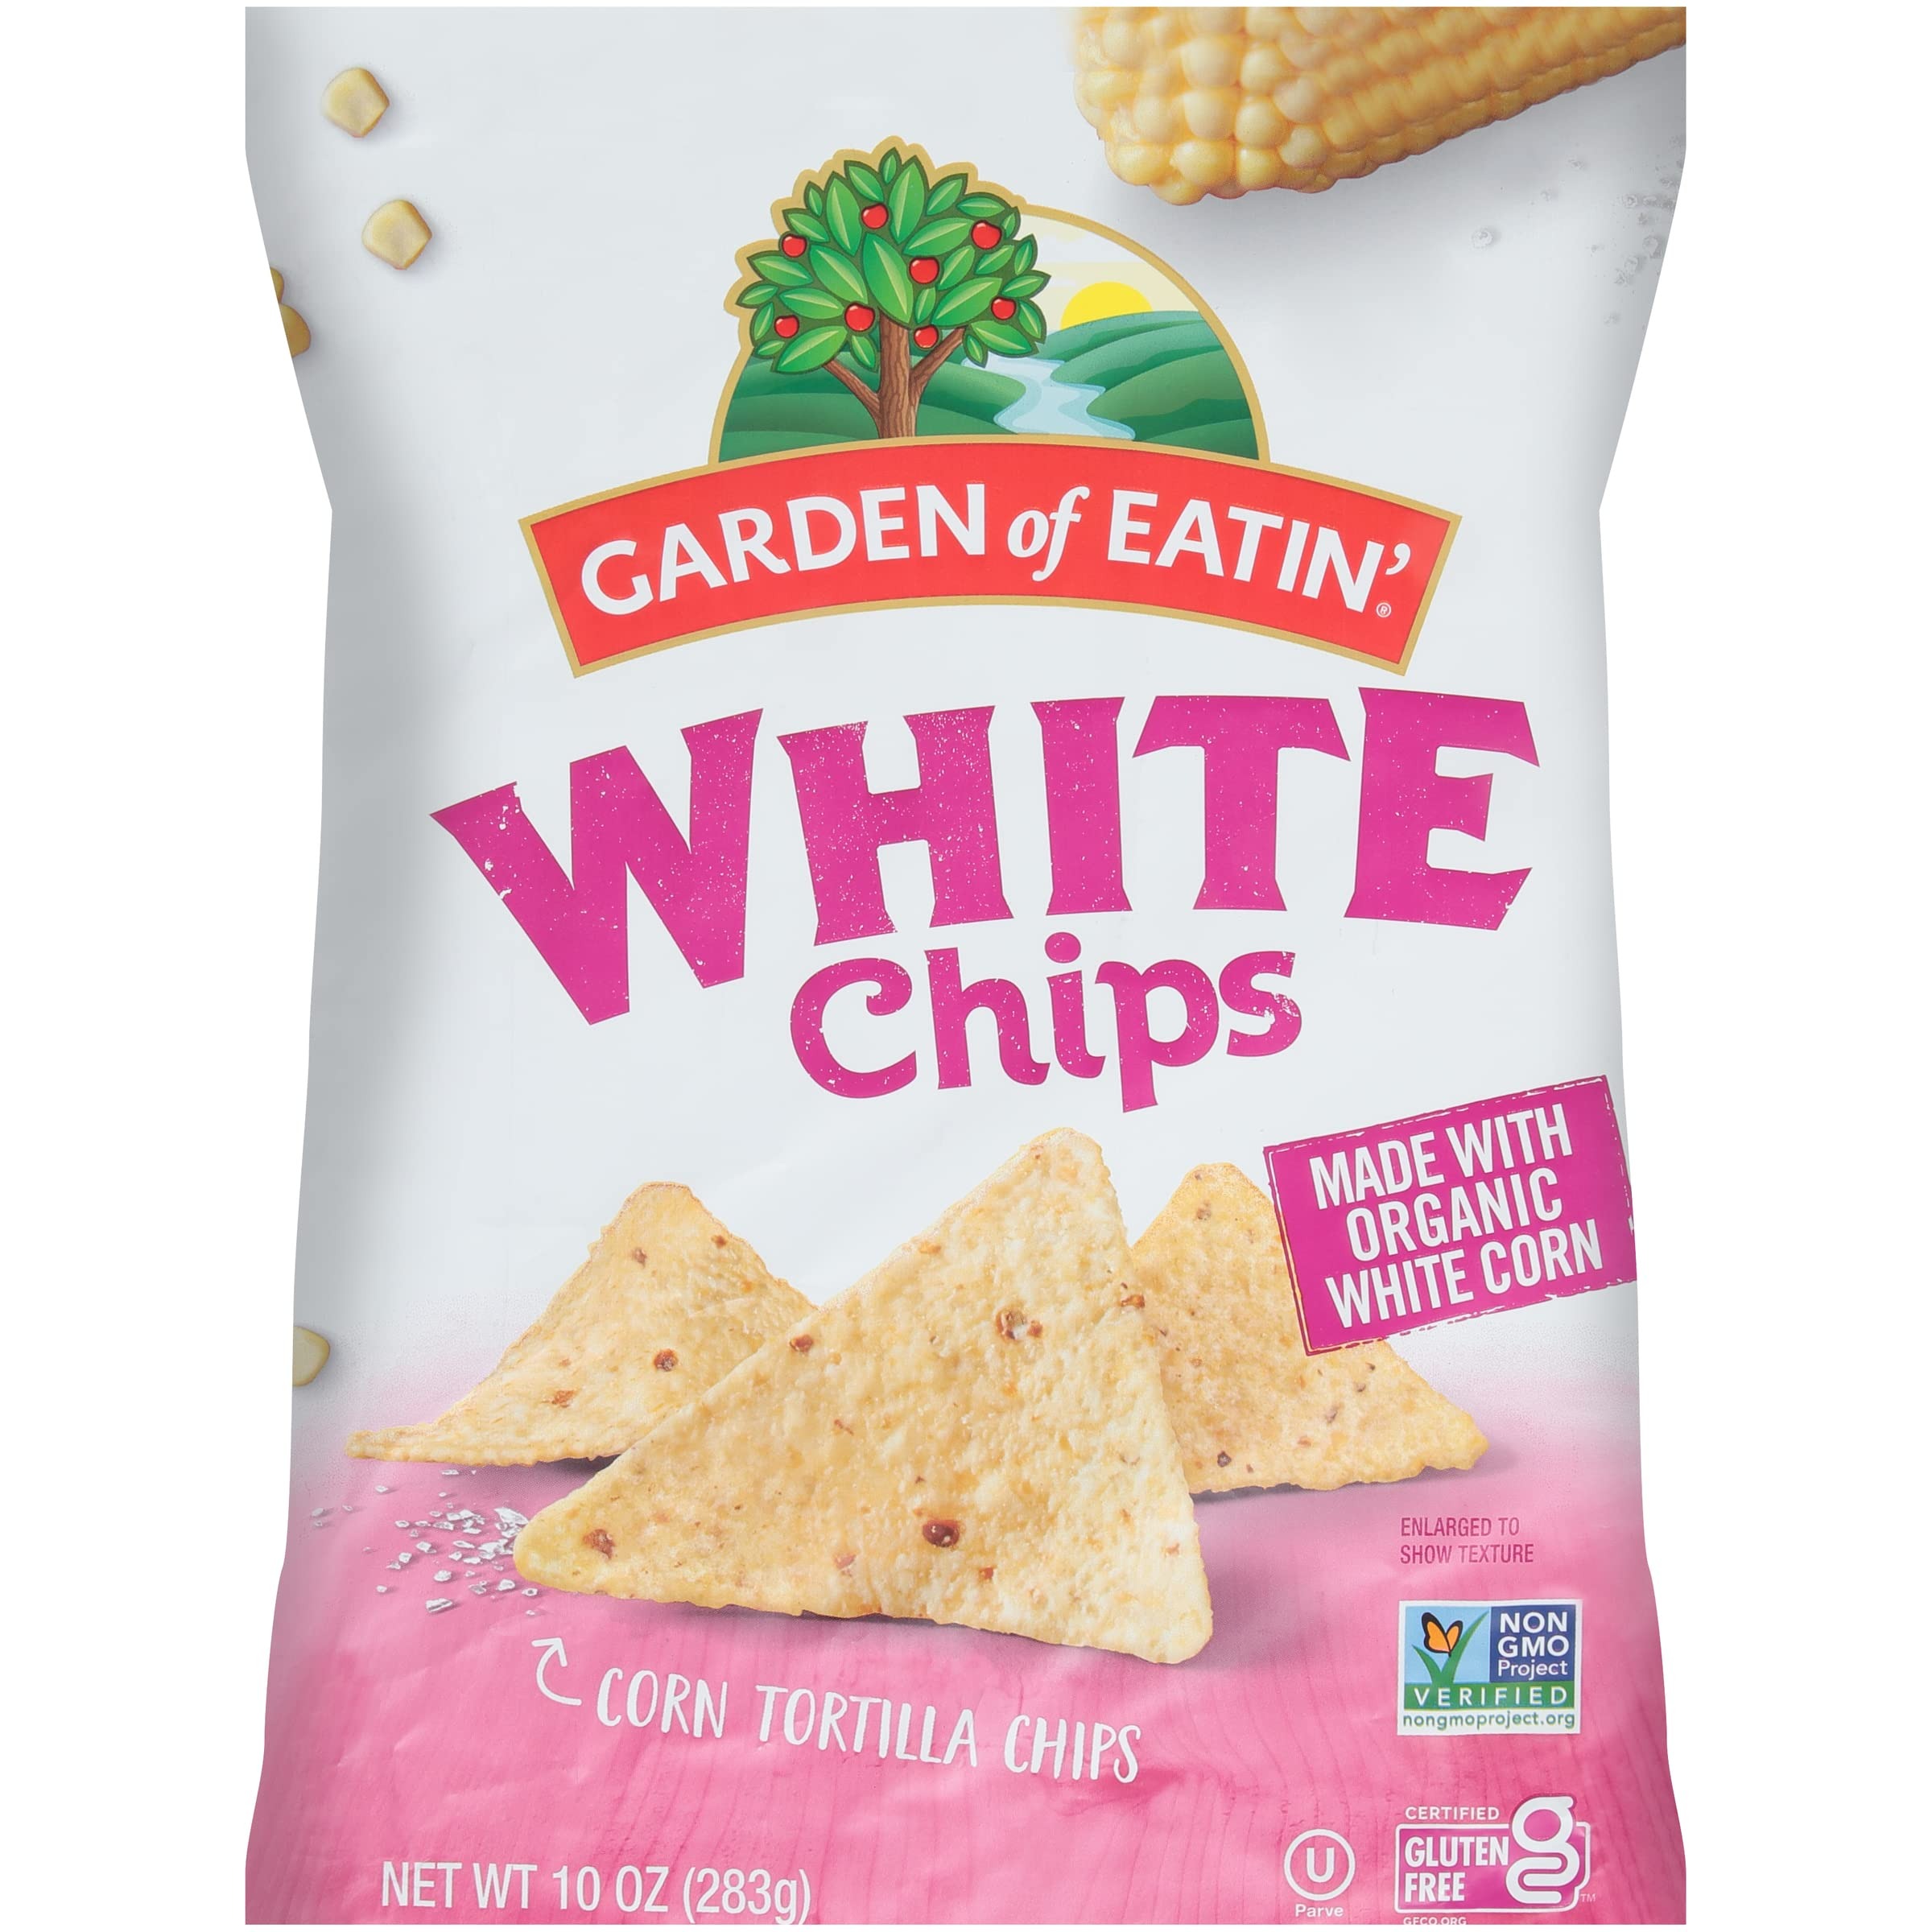
Item Name: Garden of Eatin' White Chips Corn Tortilla Chips, 10 oz (Pack of 12)
Bullet Point 1: Our thick & hearty tortilla chips stand up to any dip.
Bullet Point 2: No hydrogenated Oil
Bullet Point 3: No artificial flavor
Bullet Point 4: Gluten-free, Vegan, and made with expeller Pressed oil
Bullet Point 5: Made with organic corn
Value: 12.0
Unit: Count

Price: 45.64